Barbu de Watermael

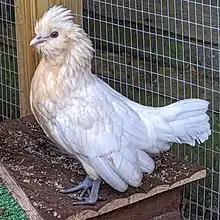
Juvenile female

The , , is a Belgian breed of bantam chicken. It originated in the Belgian town of Watermael-Boitsfort, from which it takes its name, which means "bearded [chicken] from Watermael". It is closely related to the Barbu d'Anvers, but is distinguished from it by its small, backswept crest of feathers as well as its triple spiked rosecomb. The Barbu de Boitsfort is a rumpless variation, the only difference being that it lacks the uropygium, the part of the anatomy that carries the tail.